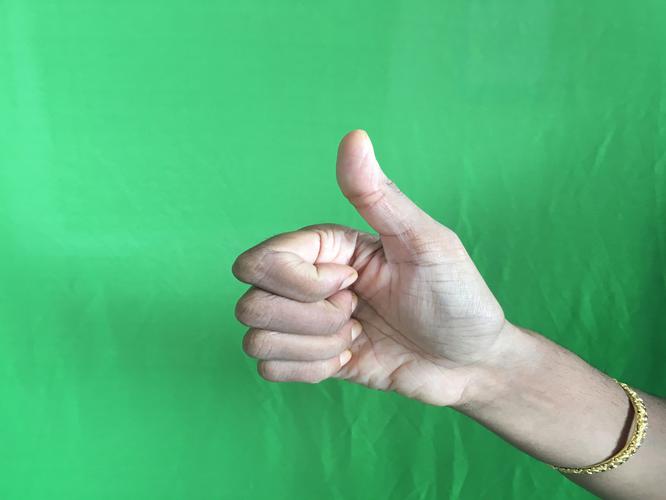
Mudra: Sikharam
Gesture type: single_hand